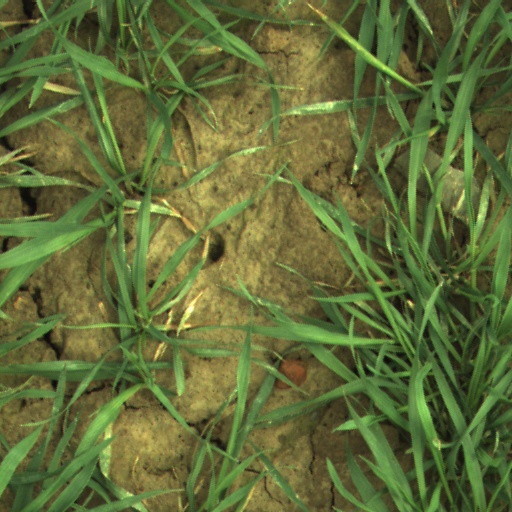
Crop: wheat